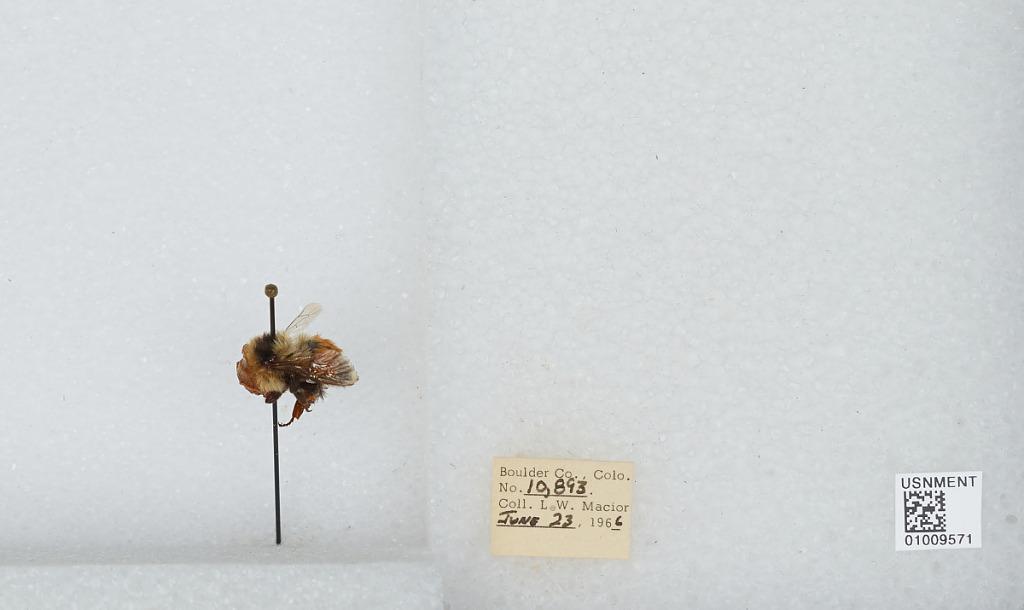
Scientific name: Bombus (Pyrobombus) huntii Greene
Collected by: L. Macior
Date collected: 1966-6-23
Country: United States
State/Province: Colorado
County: Boulder
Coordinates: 40.015, -105.27